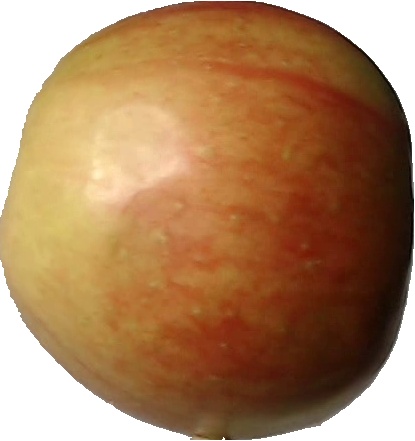
Label: apple_red_2